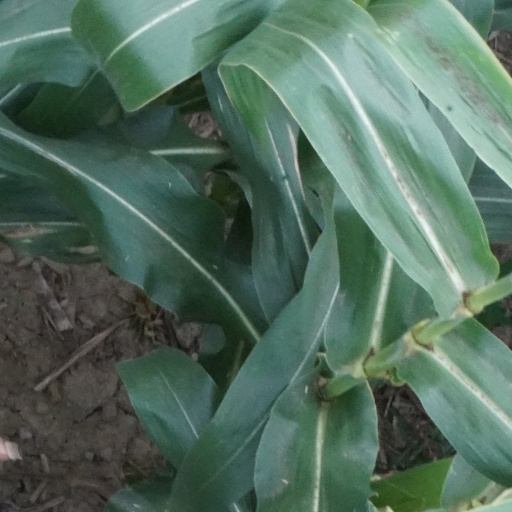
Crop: maize; corn